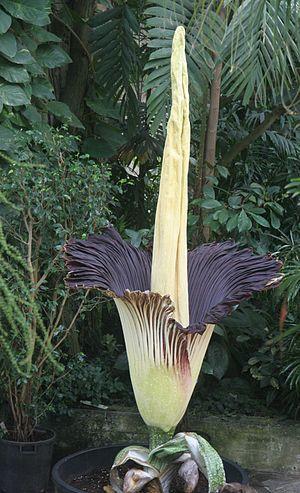
En biologie, chez toutes sortes de plantes à fleurs, la fleur constitue l'organe de la reproduction sexuée et l'ensemble des « enveloppes » qui l'entourent. Après la pollinisation, la fleur est fécondée et se transforme en fruit contenant les graines. Les fleurs peuvent être solitaires, mais elles sont le plus souvent regroupées en inflorescences.
L'inflorescence est la disposition des fleurs sur la tige d’une plante à fleur. Cette disposition, dont le motif s'apparente à une fractale, est souvent caractéristique d’une famille, par exemple le spadice des Aracées, et lui a parfois donné son nom : l'ombelle est l'inflorescence typique des Ombellifères, le capitule celle des Composées.
Sumatra est une île de l'Ouest indonésien située sur l'équateur. Son nom vient de Samudra, la capitale du sultanat de Pasai dans le nord de l'île. Avec ses 473 481 km², elle est la septième plus grande île au monde, et d'une surface légèrement supérieure à la Papouasie-Nouvelle-Guinée et à la Suède. Le dernier recensement comptait 50 365 538 habitants.
L’Arum titan, Amorphophallus titanum, également appelé le « phallus de titan », est une espèce de plantes de la famille des Aracées. Son inflorescence est une des plus hautes du monde après celle du tallipot, avec plus de trois mètres.